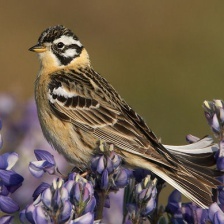
Species: SMITHS LONGSPUR
Scientific name: CALCARIUS PICTUS